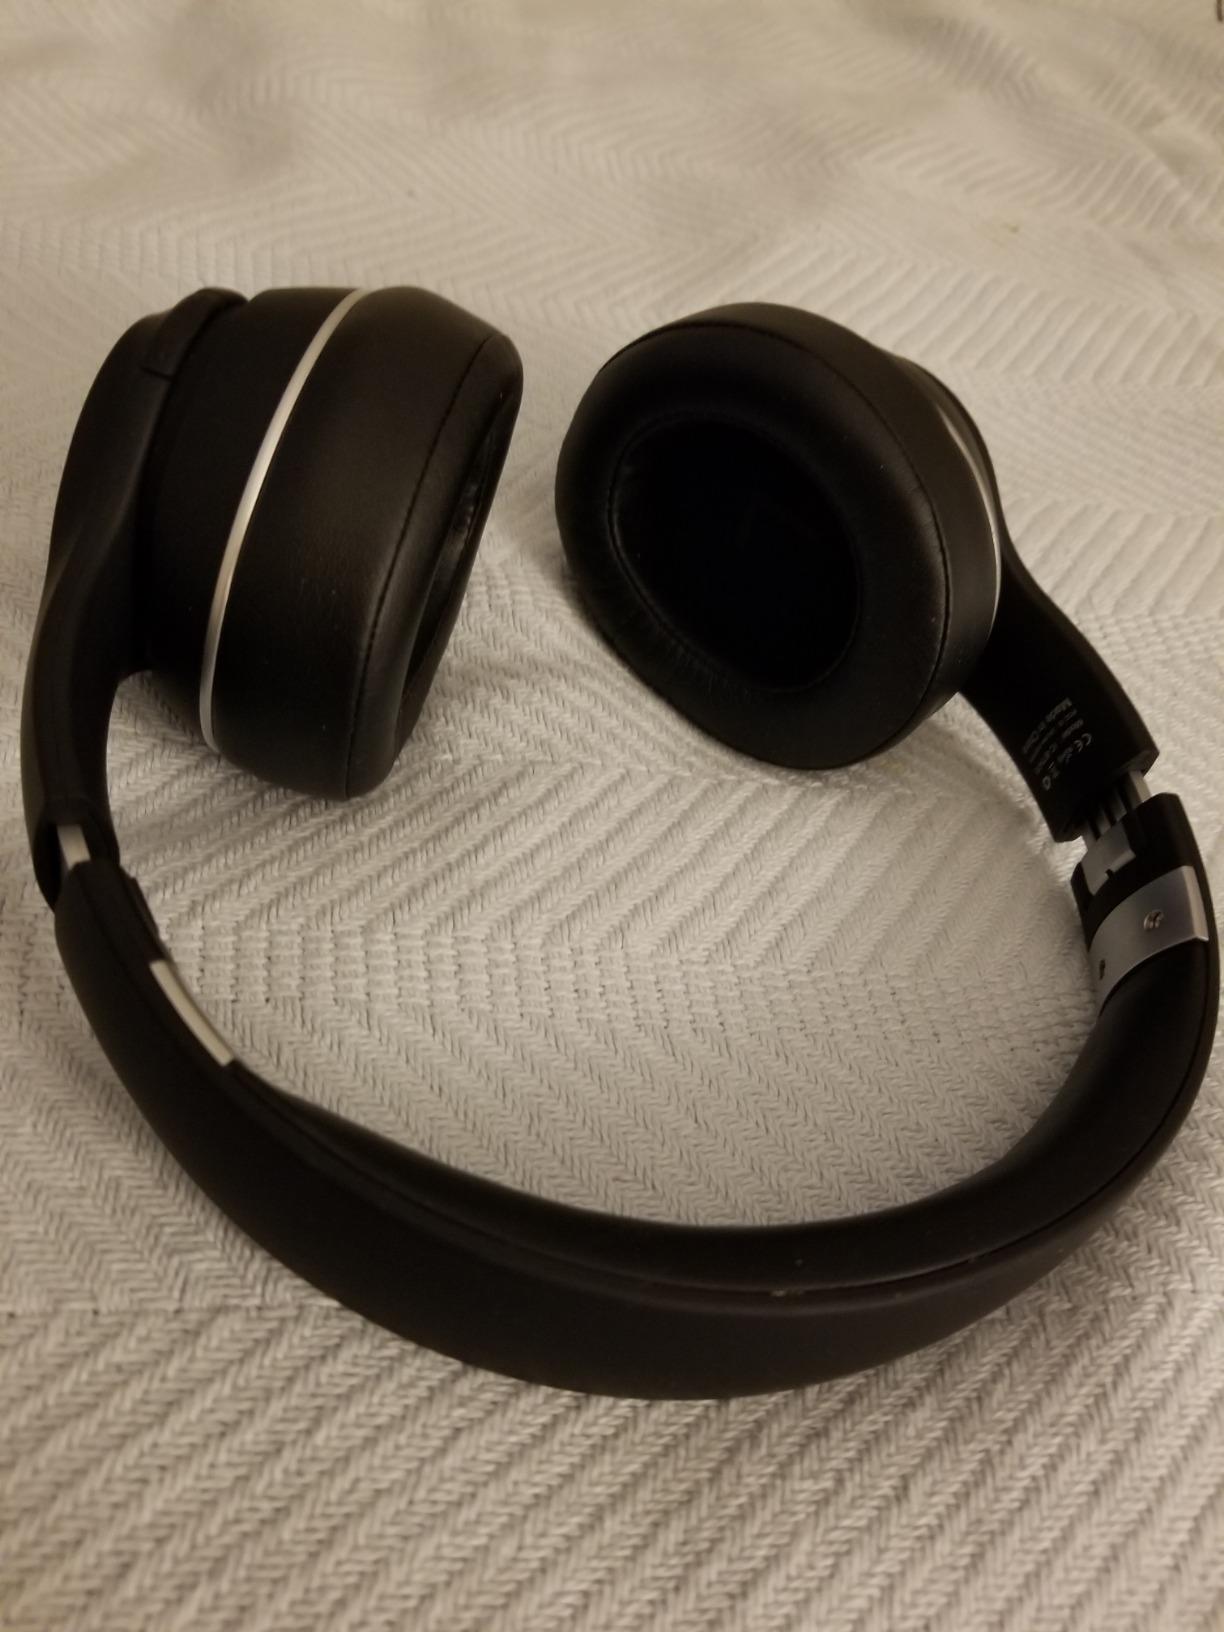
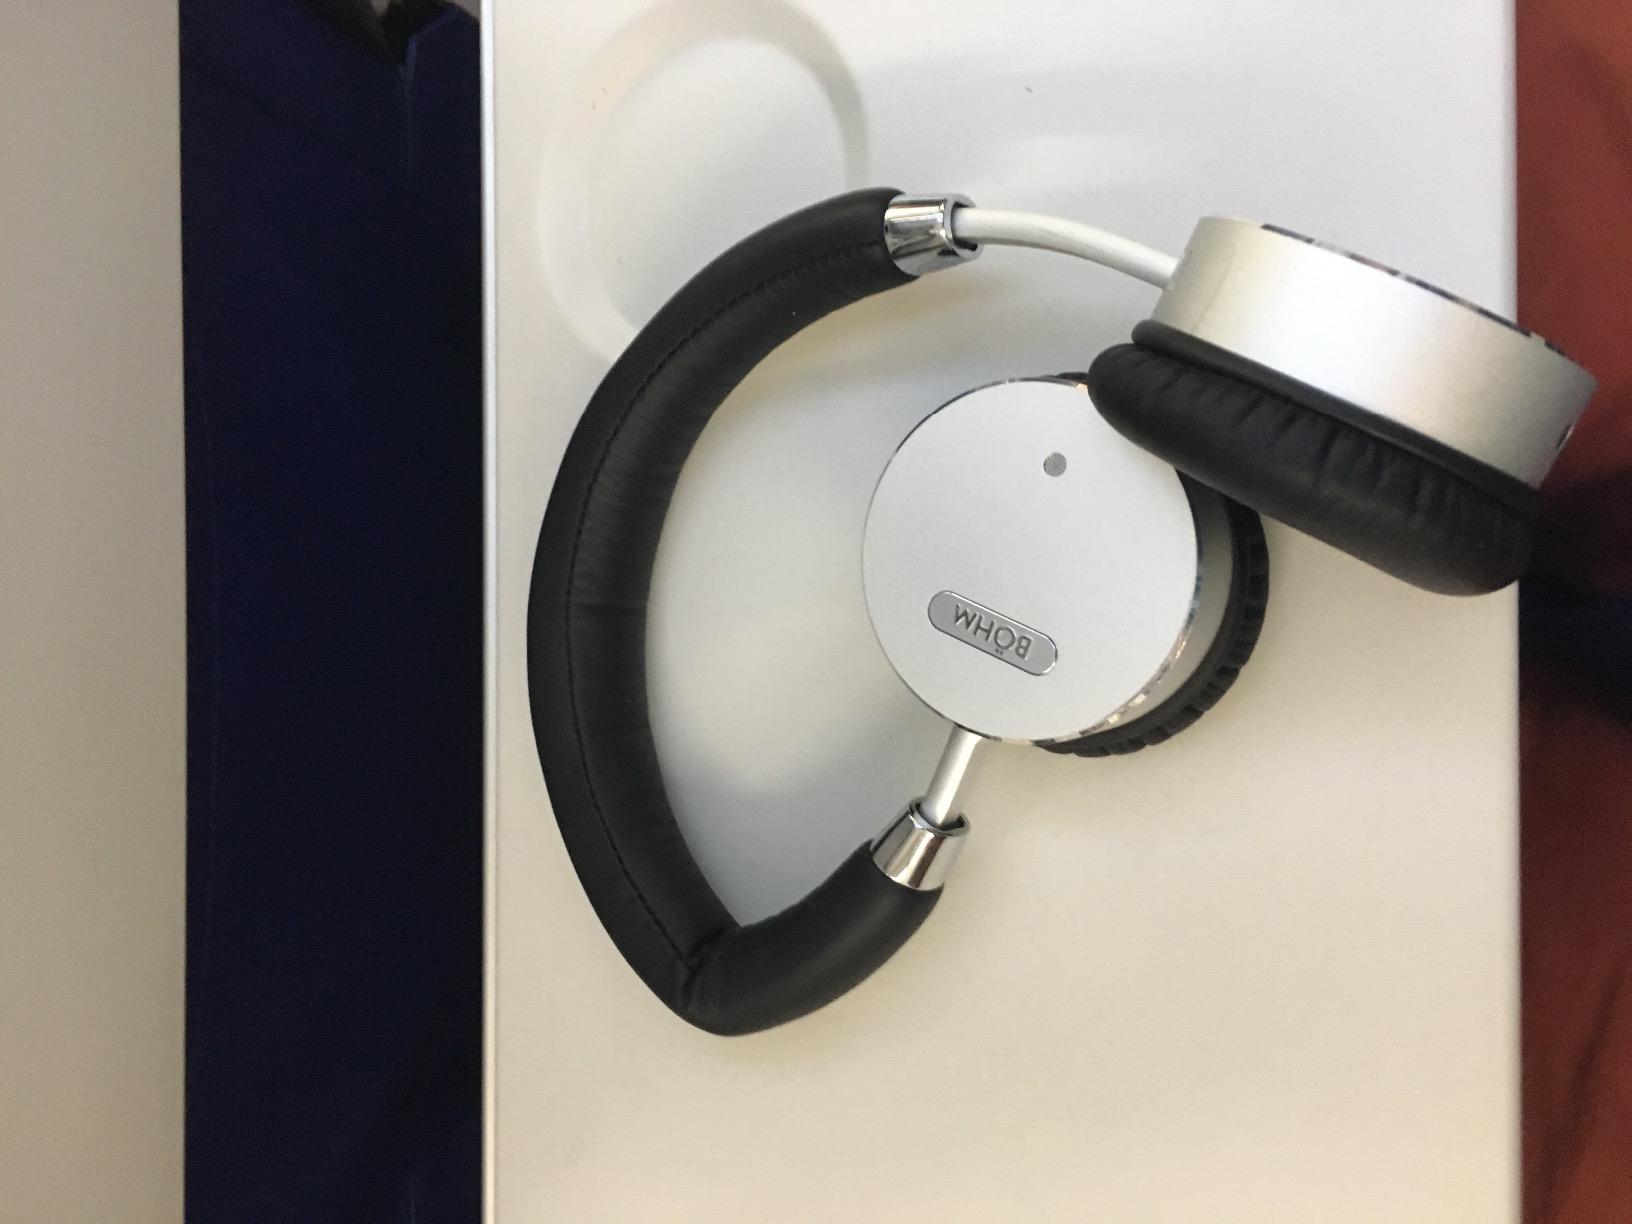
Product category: headphones
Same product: no